HMAS Manoora (L 52)

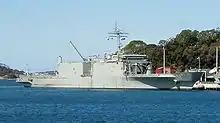
"Manoora" docked at Fleet Base East in October 2001

In late August 2001, "Manoora" became involved in the 'Tampa Affair', a political incident caused when the Australian government forbade the Norwegian cargo ship , carrying asylum seekers rescued from a damaged vessel in the Timor Sea, from entering Australian waters. The 438 asylum seekers were transferred from "Tampa" to "Manoora", which then delivered them to detention centres on Nauru.